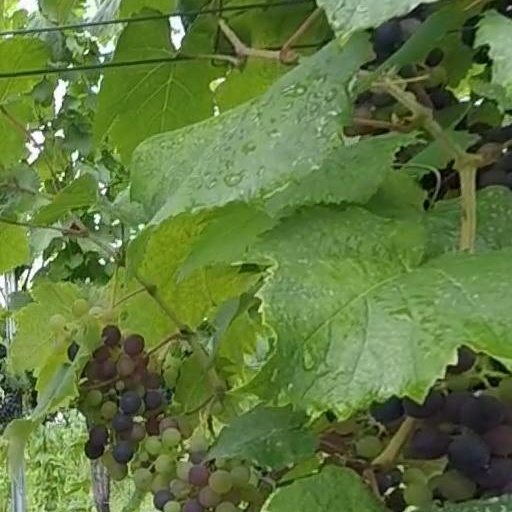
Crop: grape